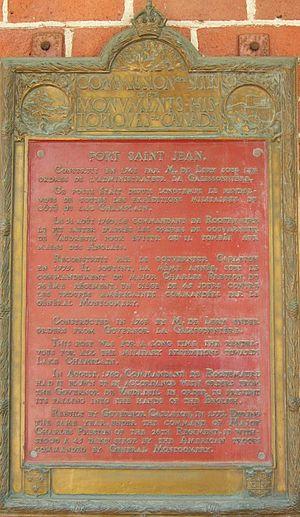
Charles Preston, 5e Baronet était un major britannique en poste au Canada au cours de la révolution américaine.